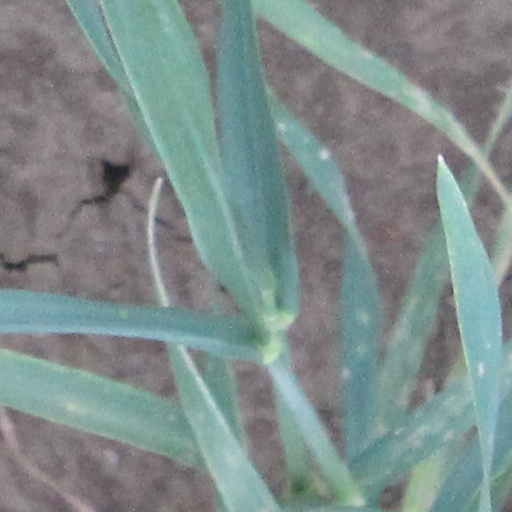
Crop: wheat